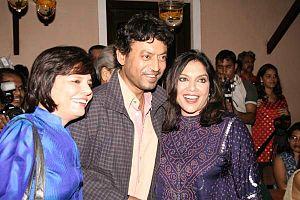
Un nom pour un autre est un film dramatique américano-indien, réalisé par Mira Nair, sorti en 2006.